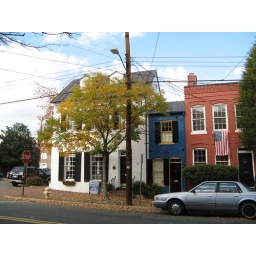
The blue &amp;quot;Spite House,&amp;quot; the smallest house in Old Town Alexandria VA, November 2008